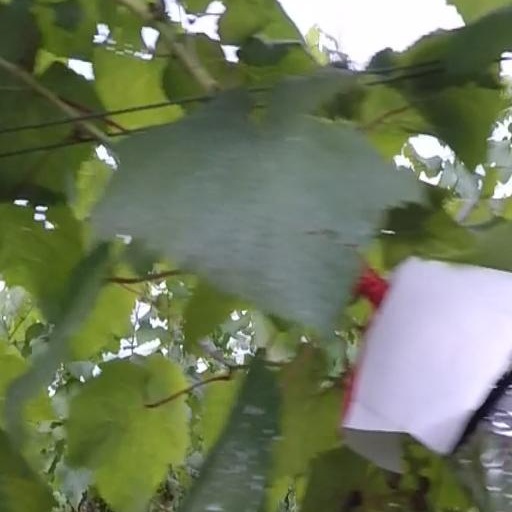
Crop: grape